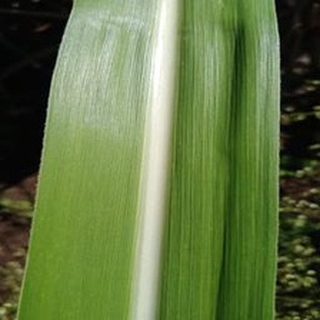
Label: healthy_sugarcane